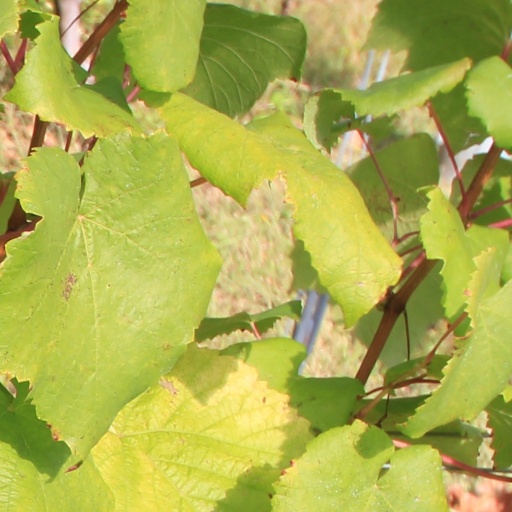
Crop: grape